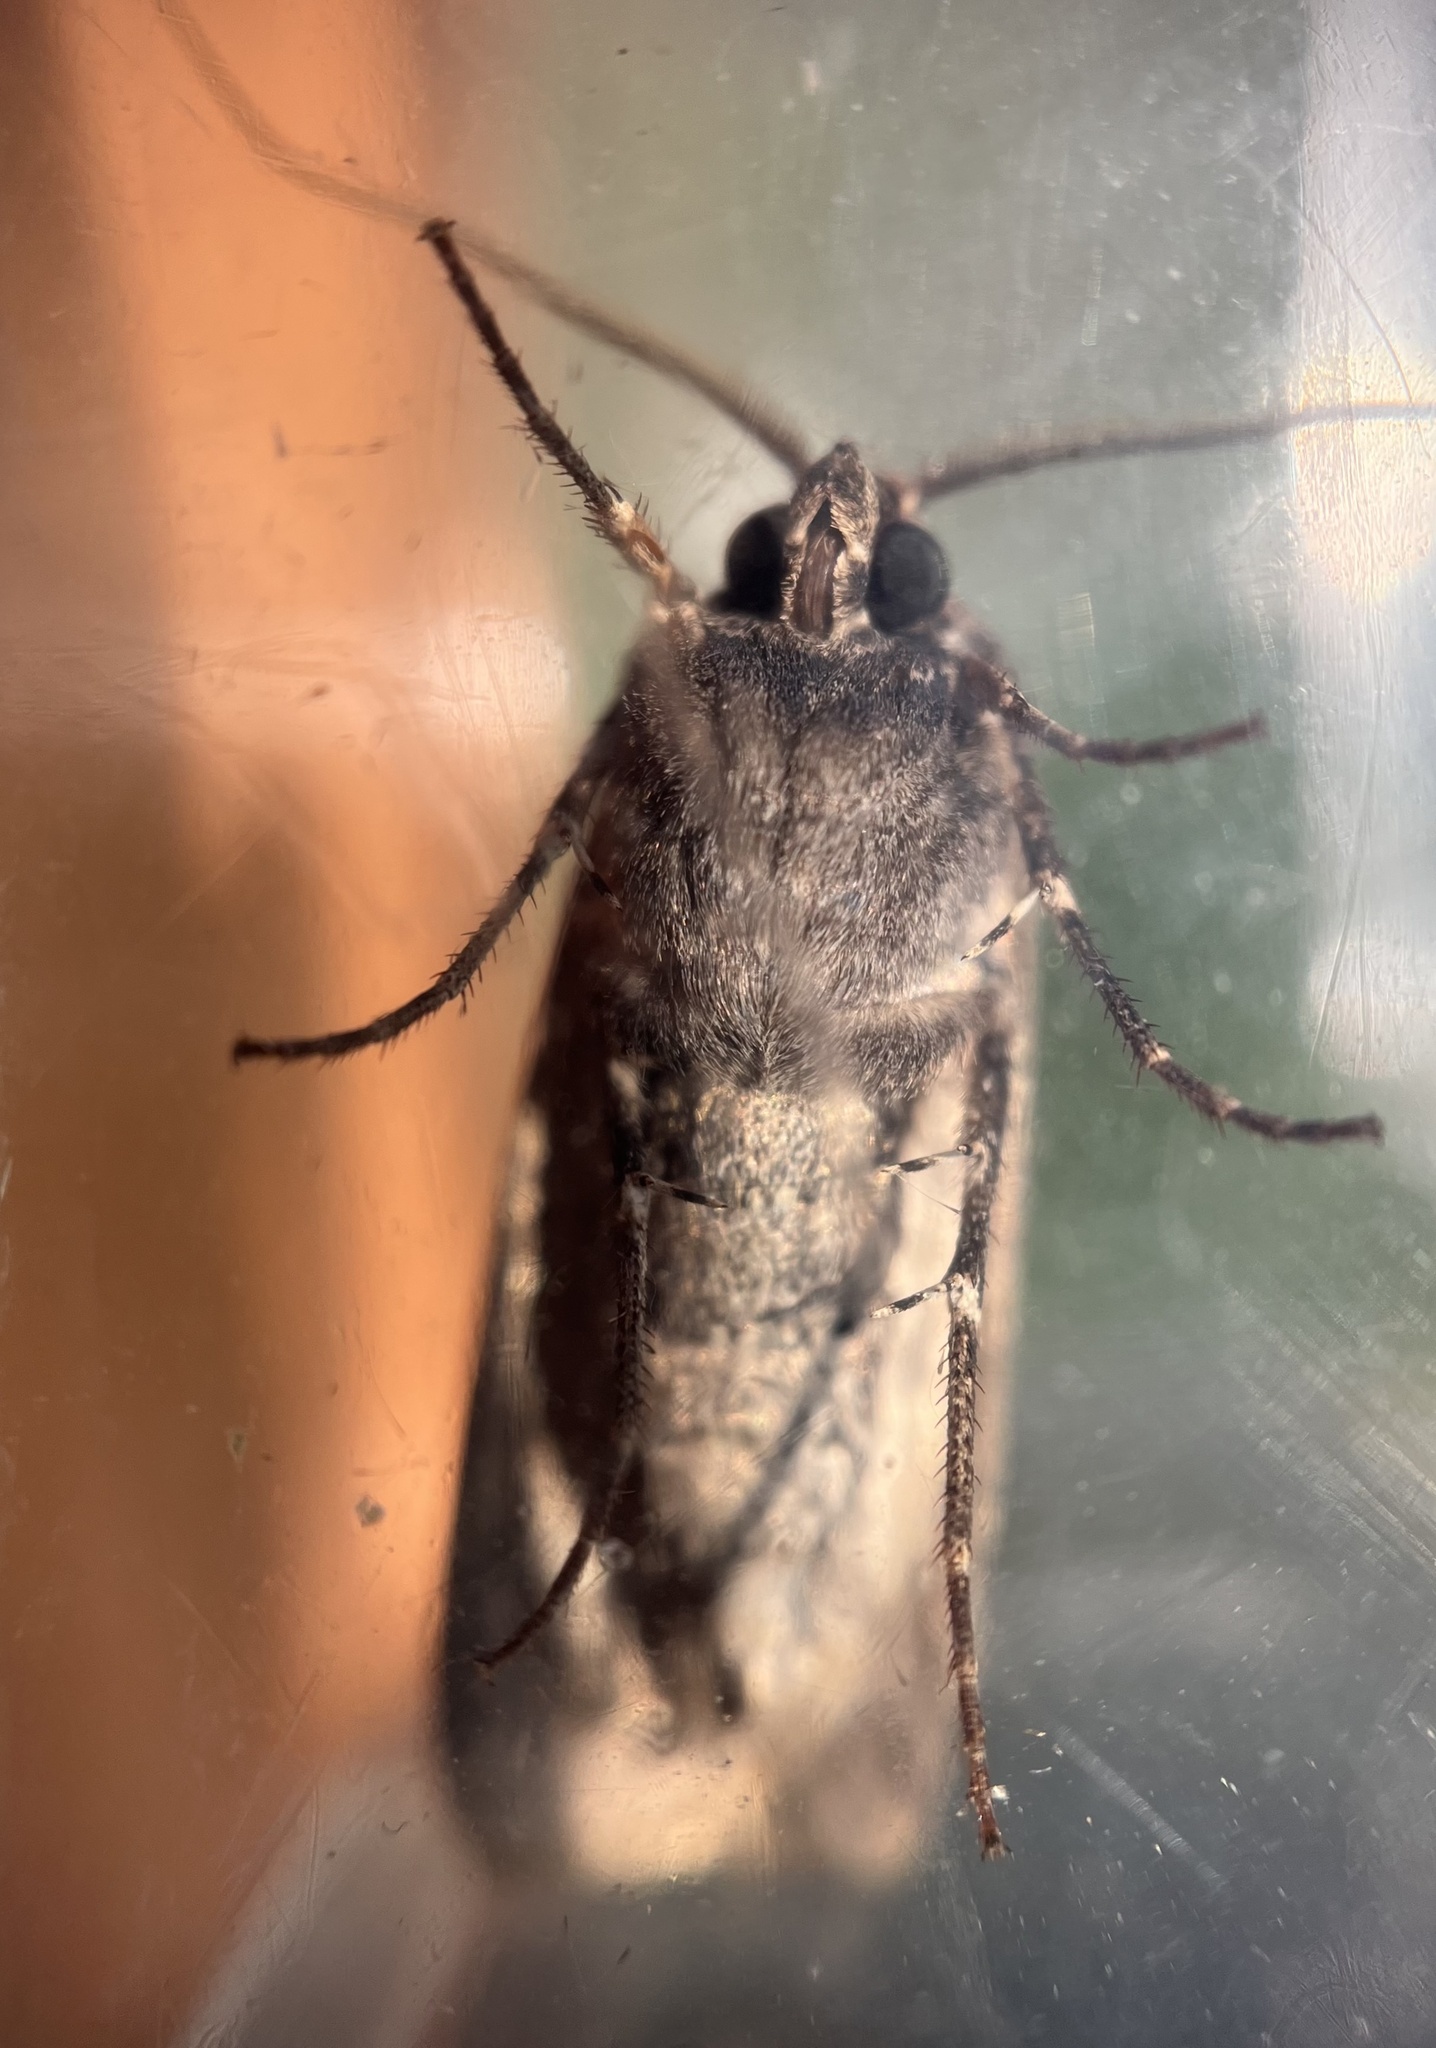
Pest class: cutworms